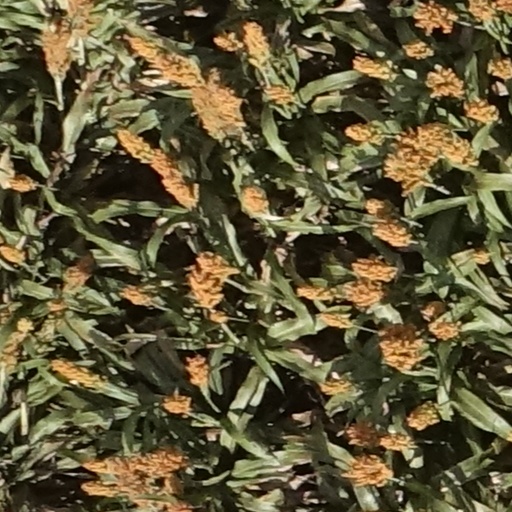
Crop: sorghum